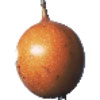
Label: granadilla